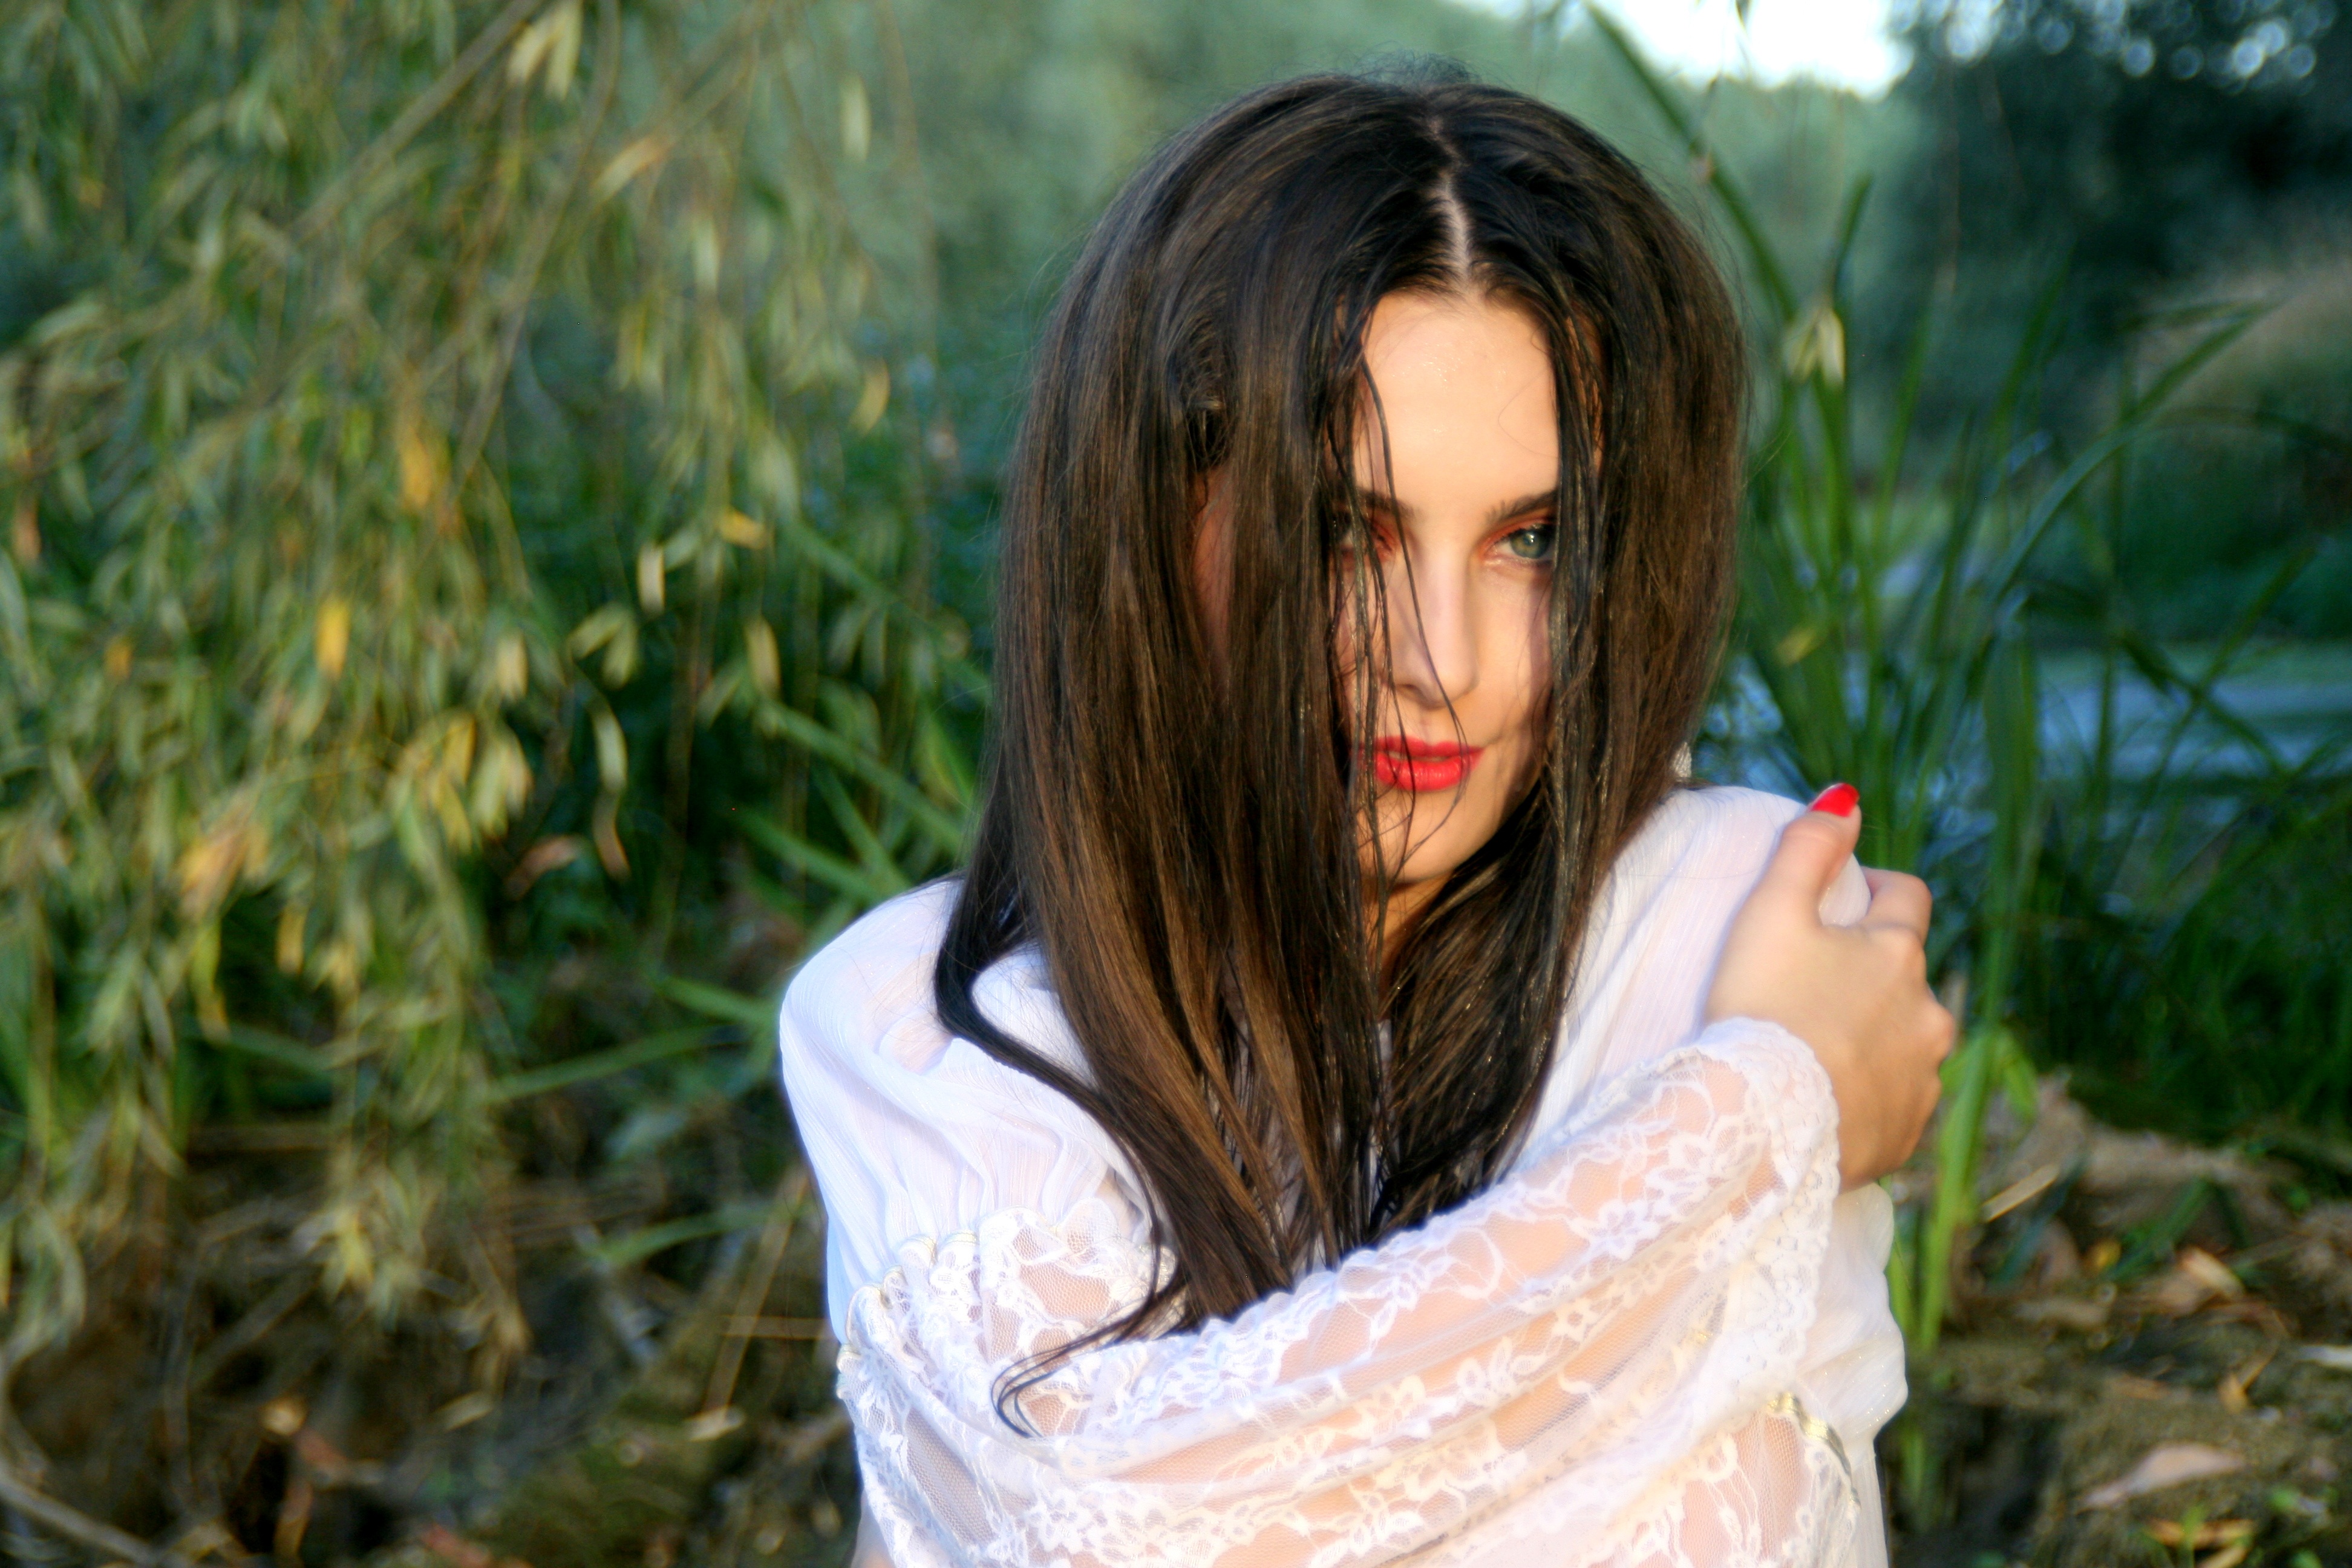
water, person, girl, woman, hair, photography, flower, lake, wet, summer, portrait, model, spring, autumn, fashion, lady, bride, facial expression, hairstyle, smile, long hair, dress, eye, photograph, skin, beauty, blond, seductive, photo shoot, brown hair, portrait photography